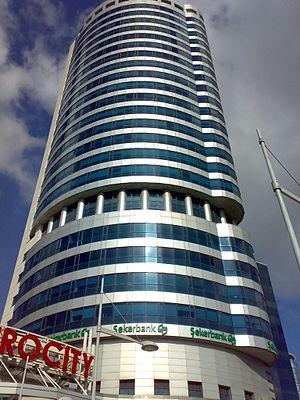
Metrocity Centre Commercial,Istanbul,Turquie